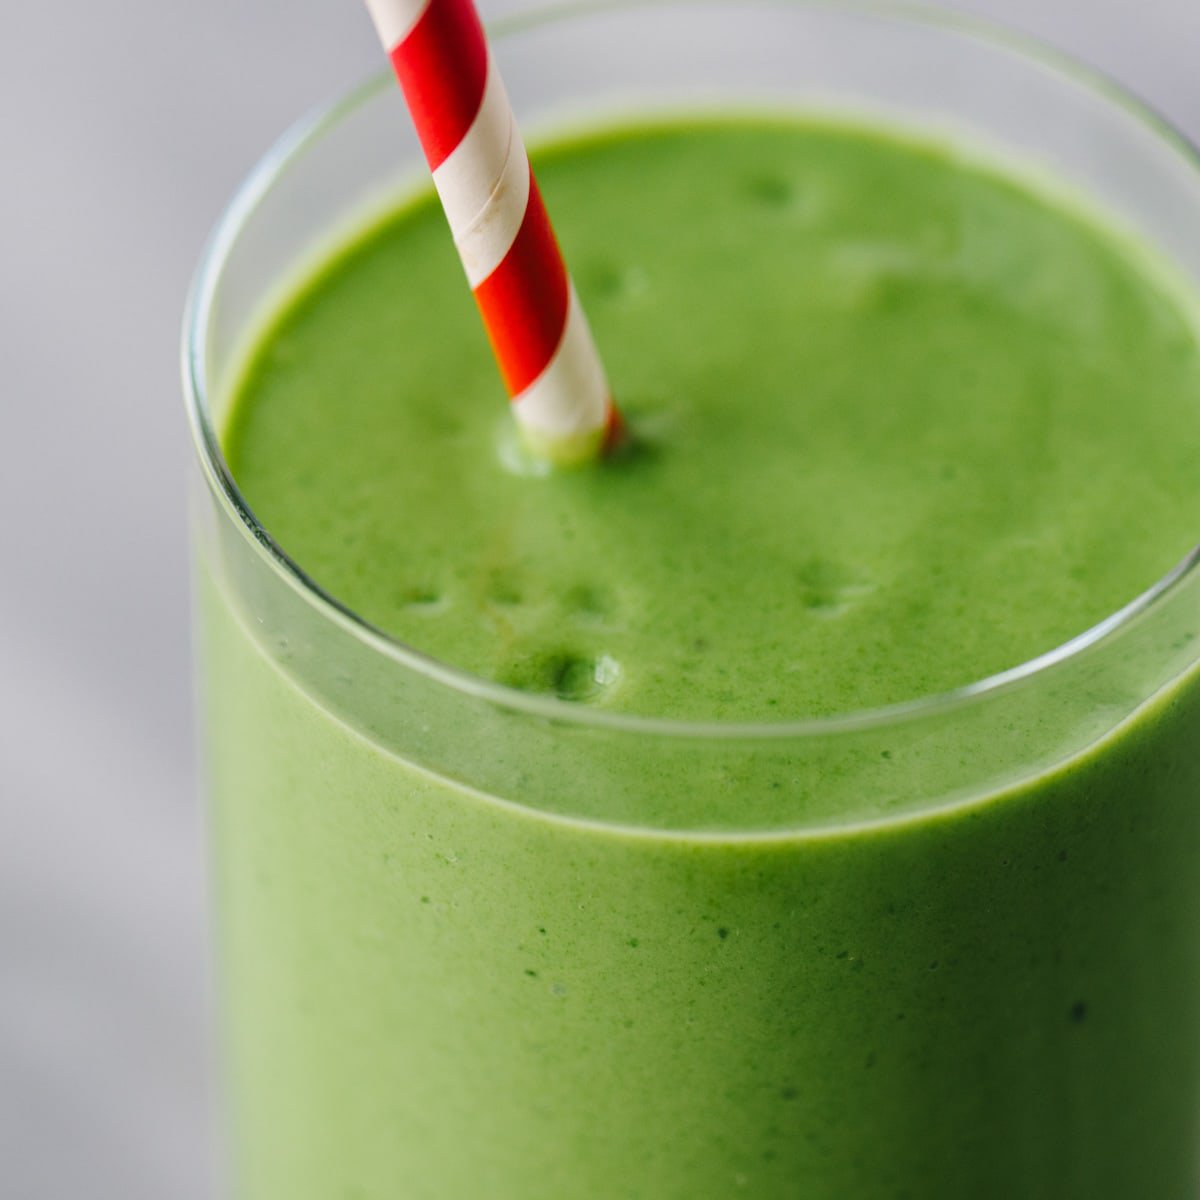
Label: Mango